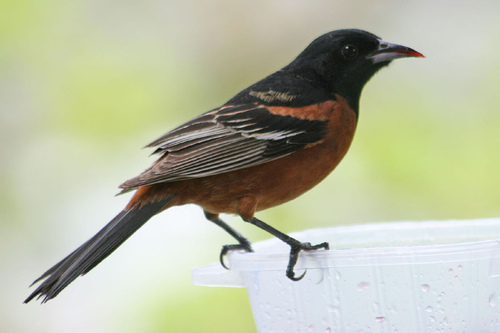
light brown body with a black head, wings, and tails and white stripes on the wings.
the bird has a black crown, nape and throat, and brown body and side.
this bird is red and black in color with a curve pointy beak and black eye rings.
the black and brown bird has a sleek, dark head and grey on it's beak.
this bird has an orange breast, black crown and head, with a curved down bill.
this bird is black with red and has a long, pointy beak.
the bird has a black crown, striped black secondaries and a curved bill.
small bird with short pointed beak with red tip, black crown, brown belly, black feathers with white primaries and secondaries, black tarsus and feet.
the bird has a curved black bill, amber belly and striped wingbars.
this bird has small amount of red on beck, black head and eye with black, white and orange running thru body.
Species: Orchard Oriole